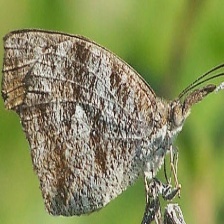
Species: AMERICAN SNOOT